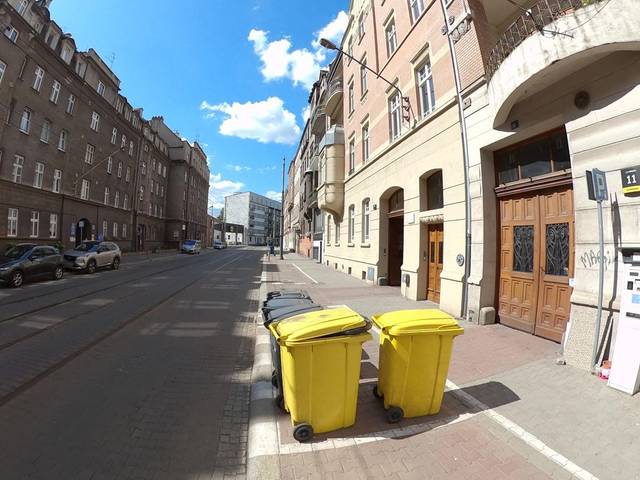
Region: Poland
Coordinates: 50.261, 19.01